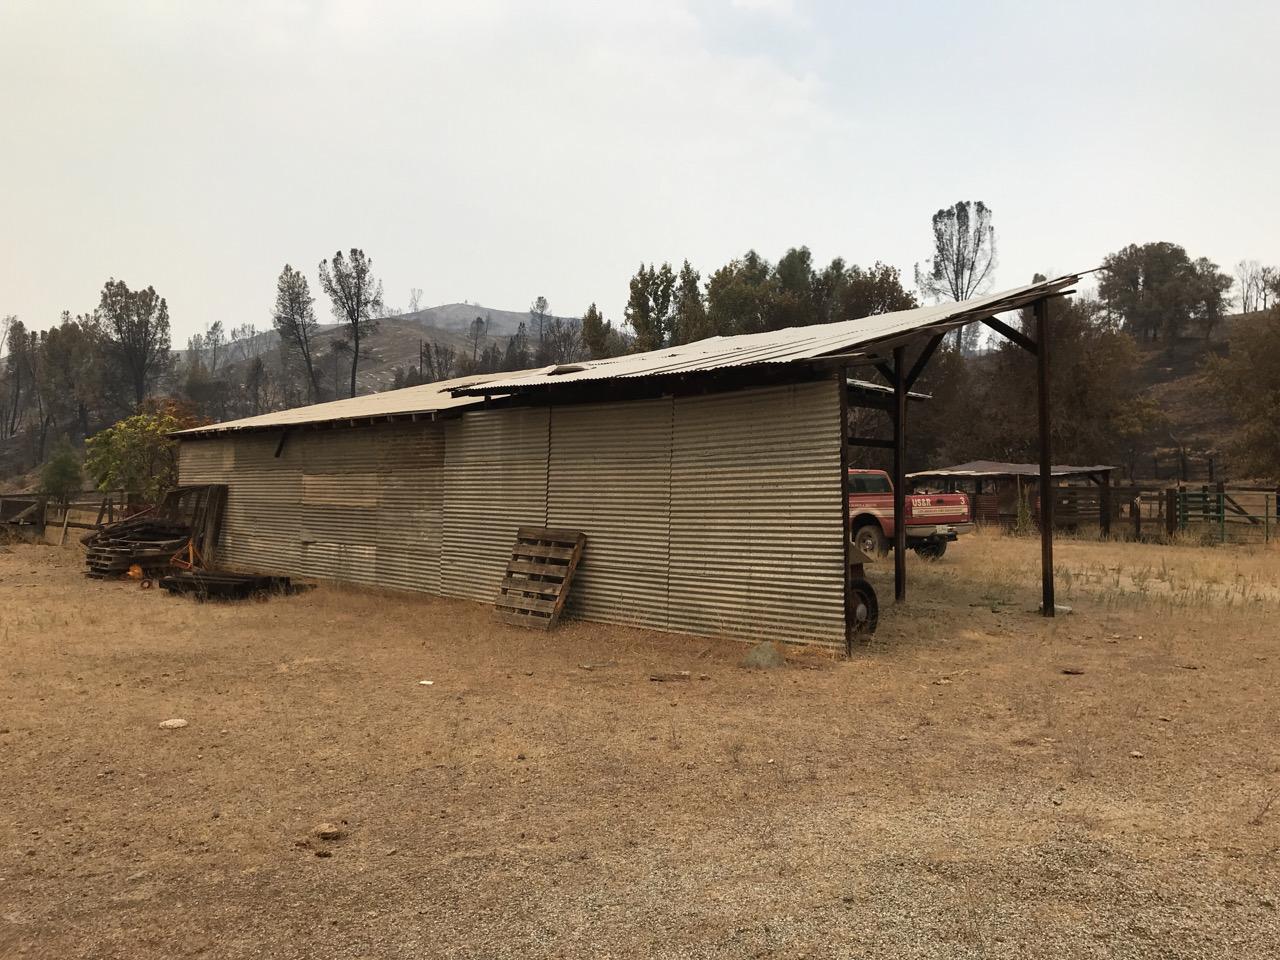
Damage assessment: no_damage